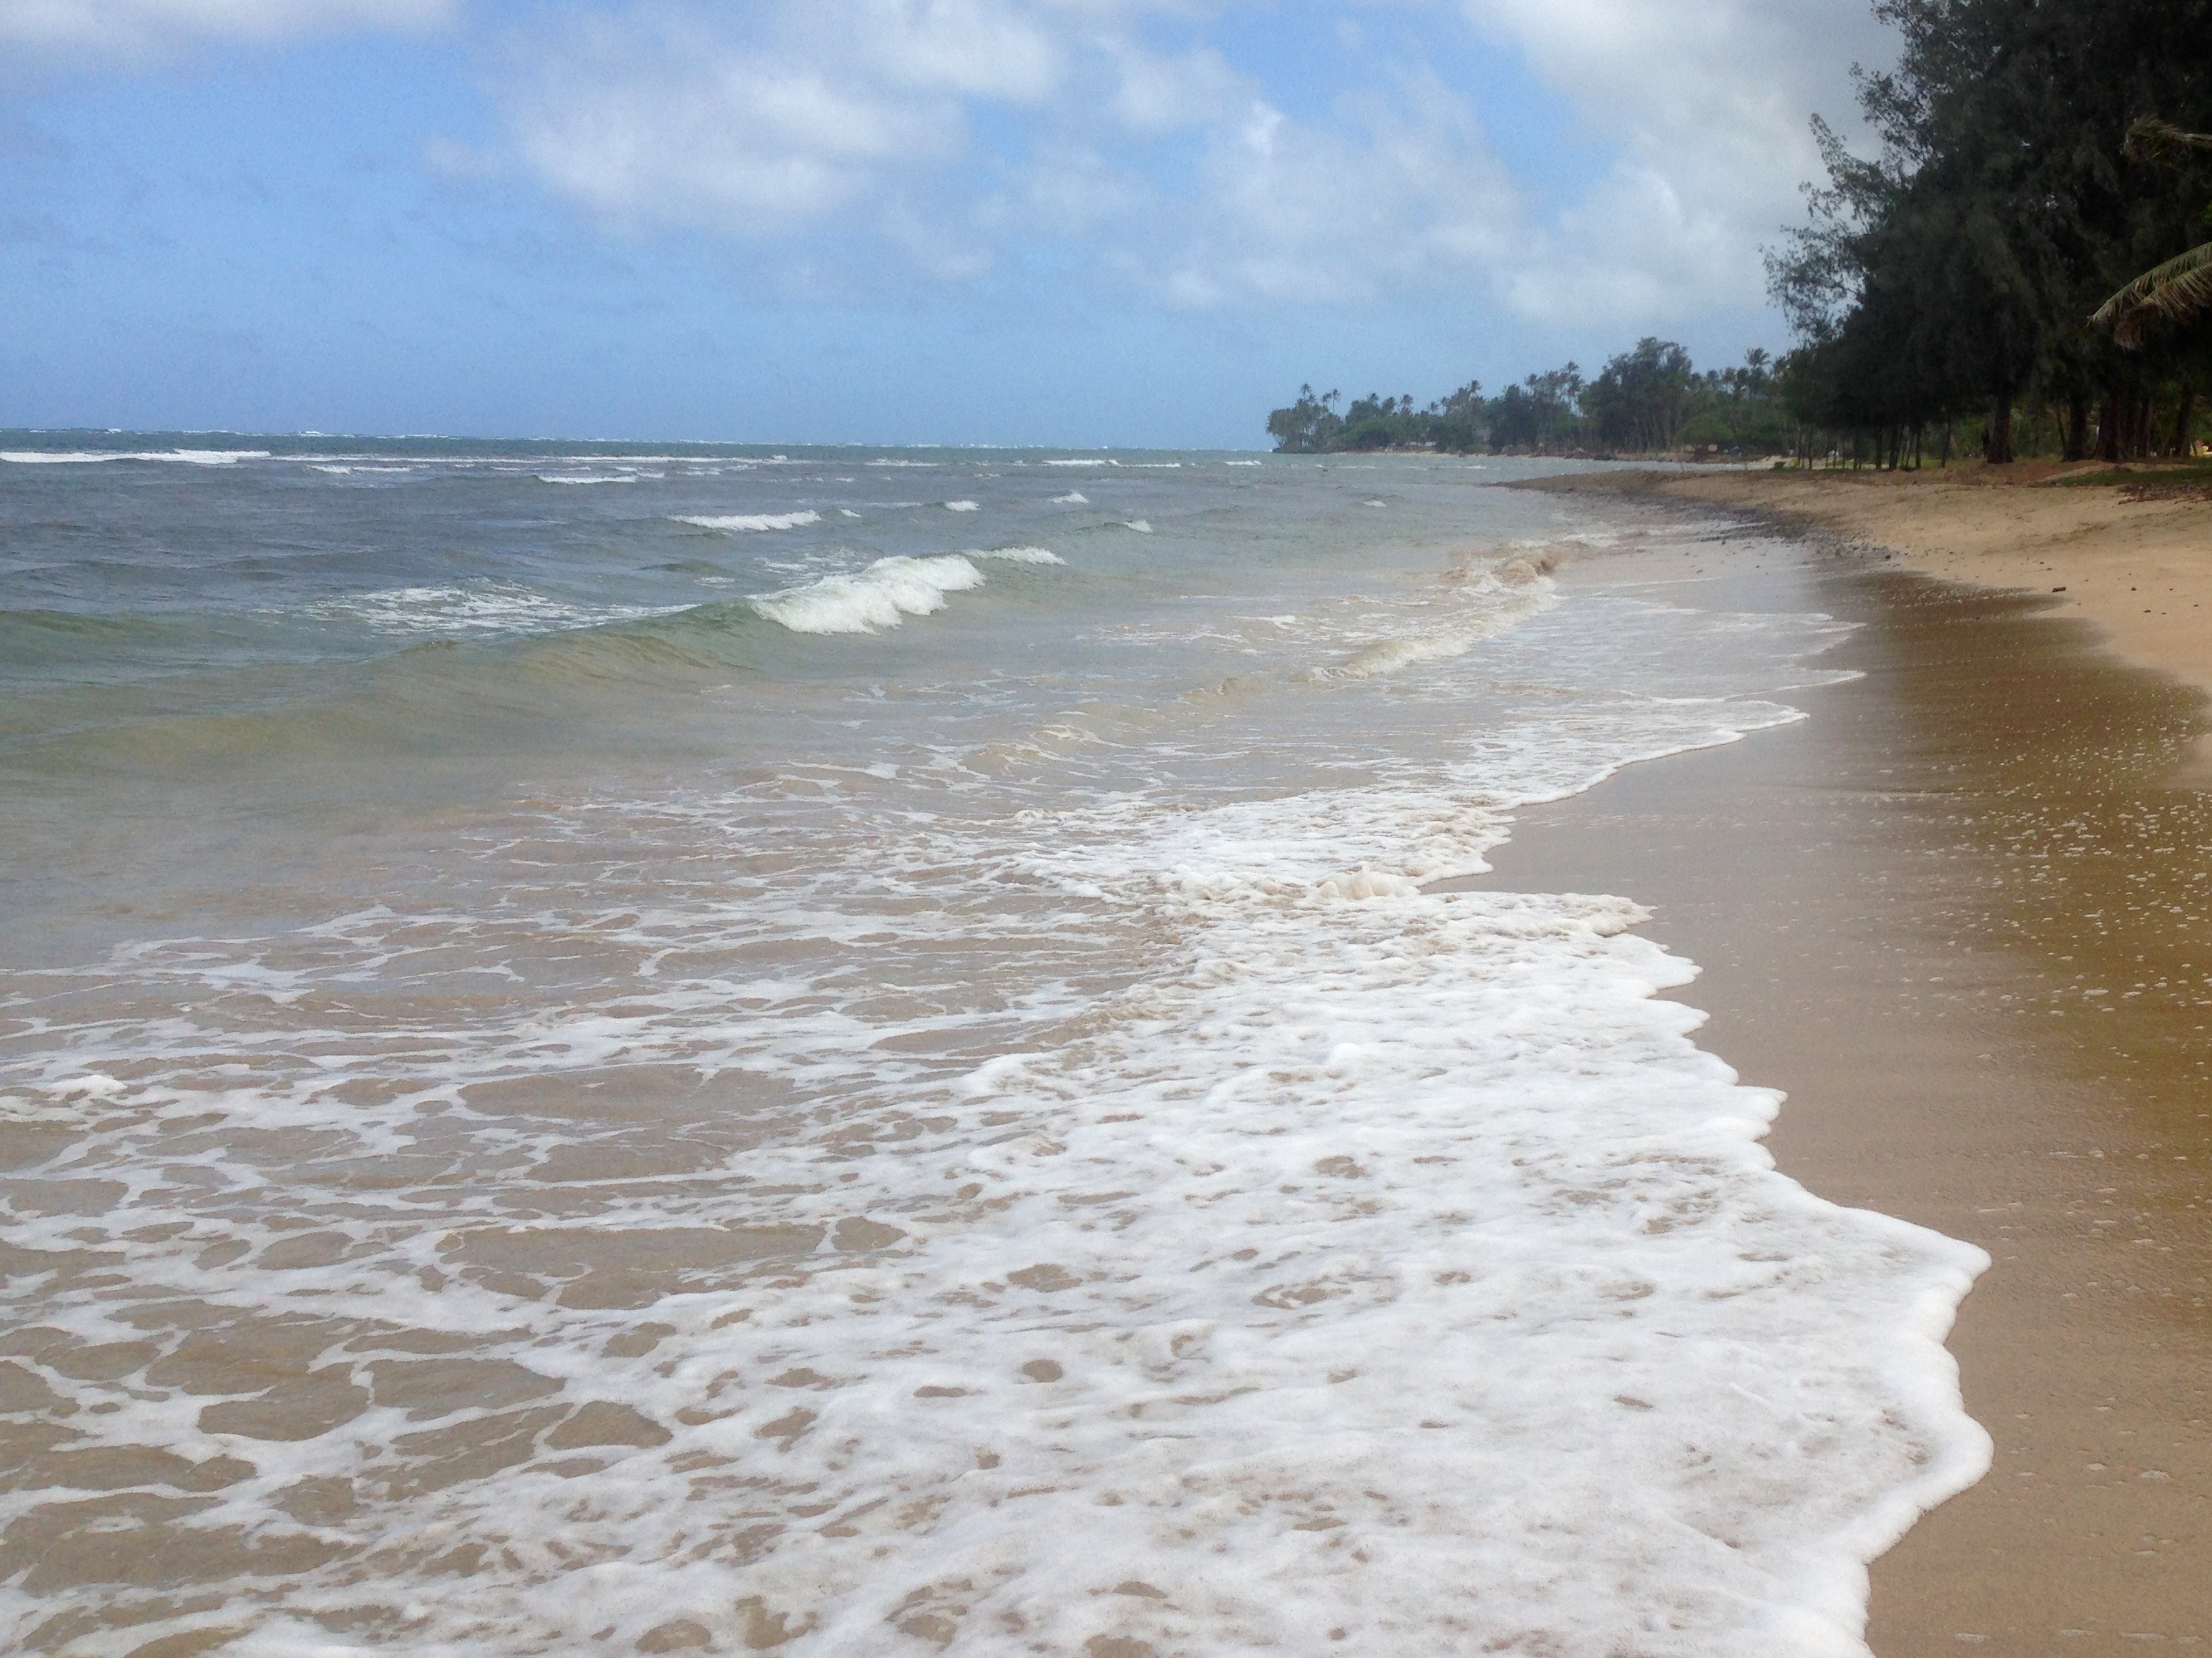
beach, sea, coast, sand, ocean, shore, wave, body of water, wind wave